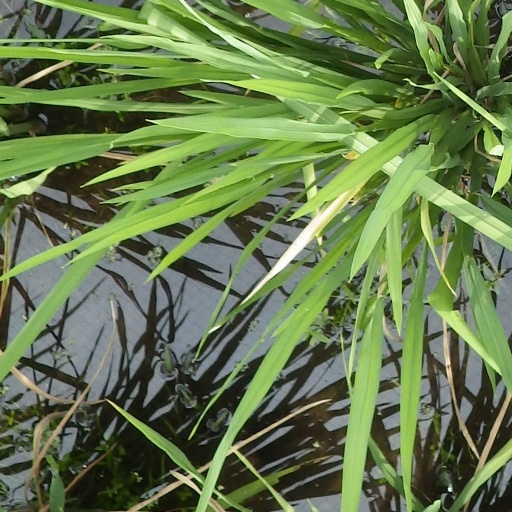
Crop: rice